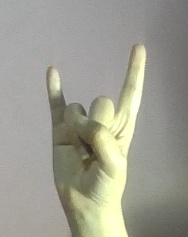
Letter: la